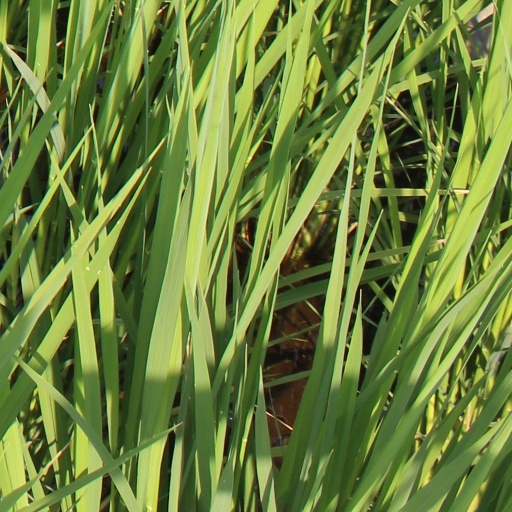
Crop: rice